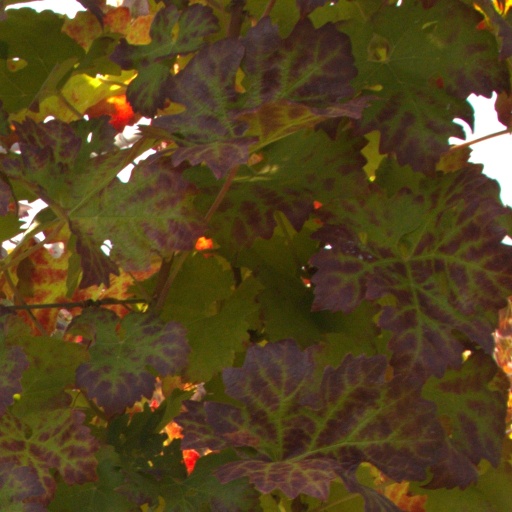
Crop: grape